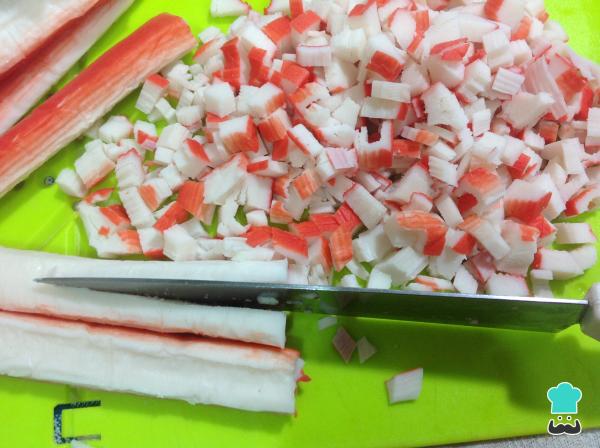
Por un lado, lavamos los jitomates y, por el otro, lavamos y desinfectamos el cilantro. De la misma manera, lavamos las naranjas y limones para proceder elaborar los jugos. Ahora vamos a picar el surimi en cuadros.